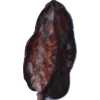
Label: carambola